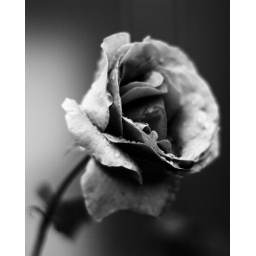
rose in black and white